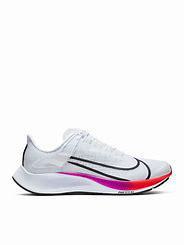
Brand: Nike
Model: Air Zoom Pegasus 37 Flyease